One Piece: Pirate Warriors 2

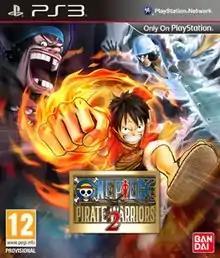
European cover art

One Piece: Pirate Warriors 2 is an action video game developed by Omega Force and published by Bandai Namco Games for PlayStation 3 and PlayStation Vita. It is the sequel to "". Due to the success of the first game, the sequel was released the year following. It was released in Japan on March 20, 2013, Europe on August 30, 2013, and in the U.S. on September 3, 2013.